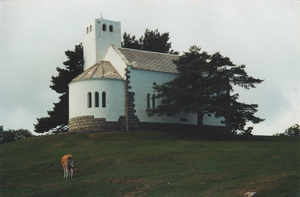
Le mont Bignone est un sommet des Alpes ligures situé dans la province d'Imperia en Ligurie.